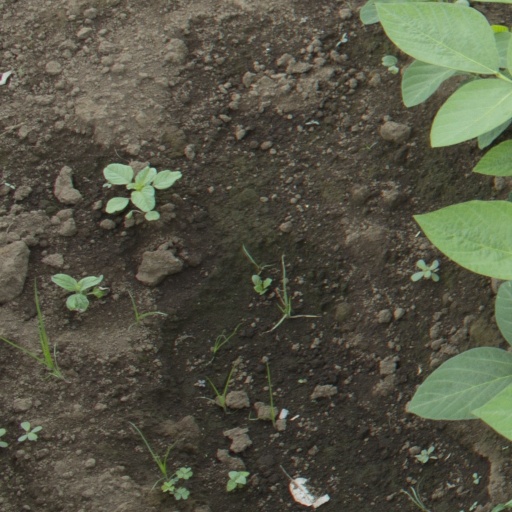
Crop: soybean